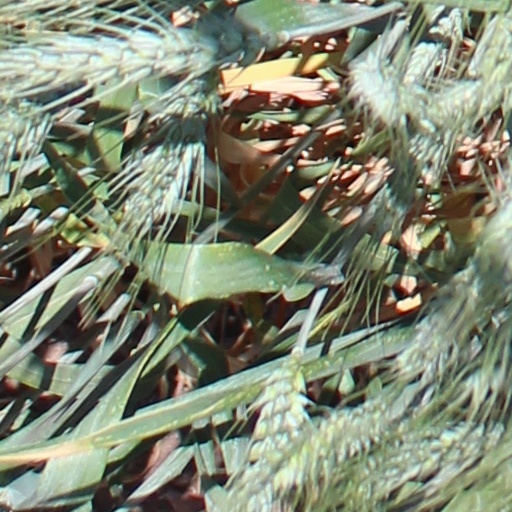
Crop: wheat